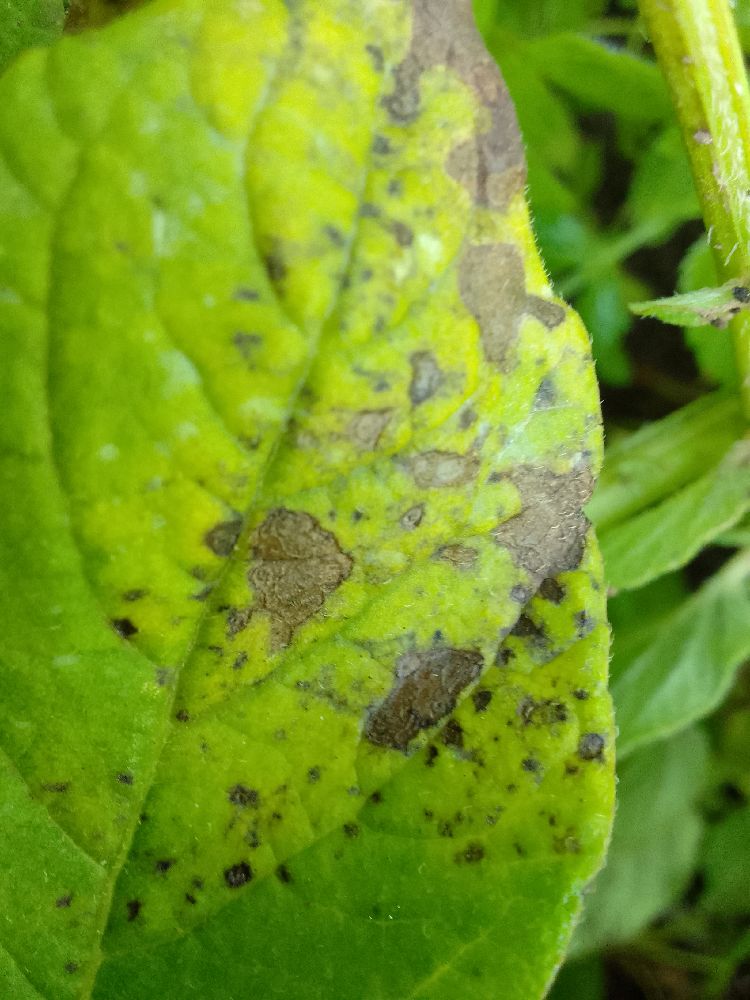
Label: Early blight